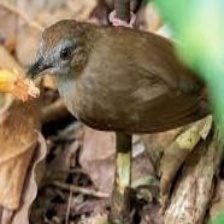
Species: ABBOTTS BABBLER
Scientific name: MALACOCINCLA ABBOTTI